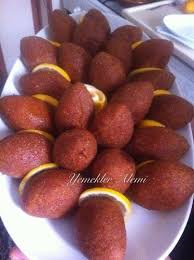
Yemek: icli_kofte